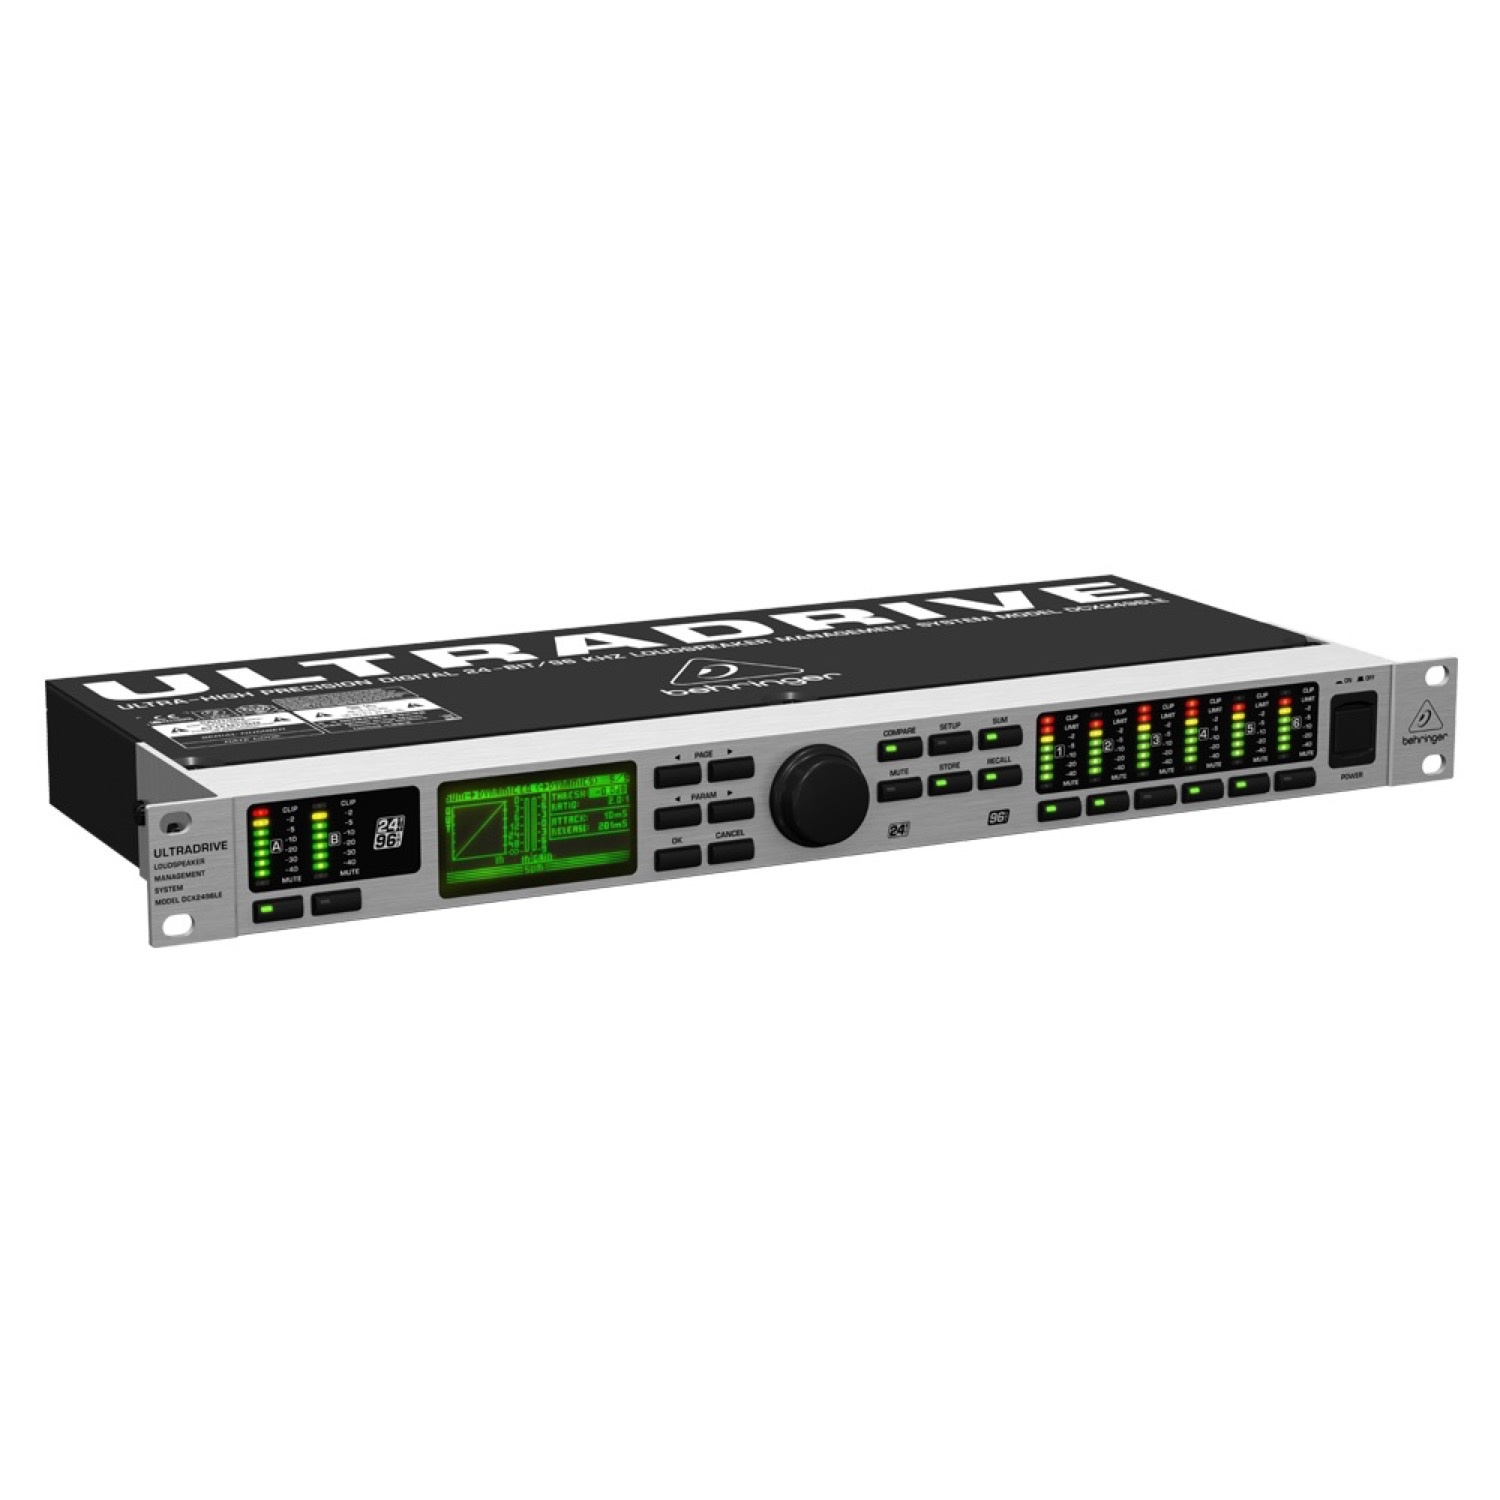
Procesador Behringer DCX2496LE Altavoz Ultradrive
En Music Box encuentra Behringer Crossover 2 Entradas Por 6 Salidas Incluye Compresor Y Ecualizador Por Corte
Brand: Behringer
Category: Electronics > Audio > Audio Components > Signal Processors > Crossovers